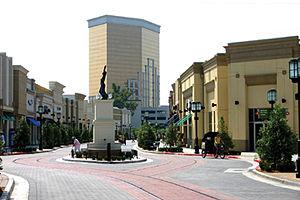
La liste suivante montre toutes les municipalités et les lieux de peuplement en Louisiane. Les différentes municipalités de l'État sont les villes et les villages.